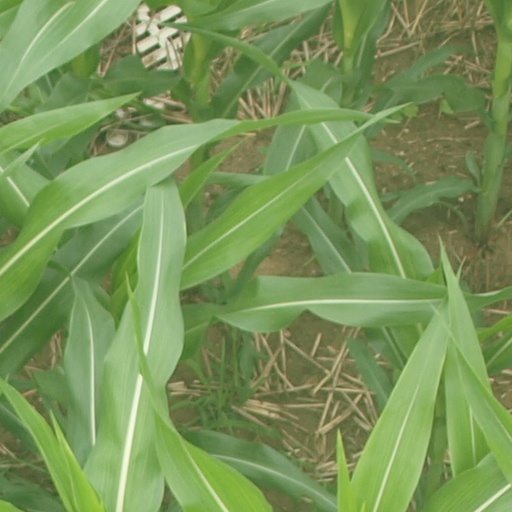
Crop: maize; corn